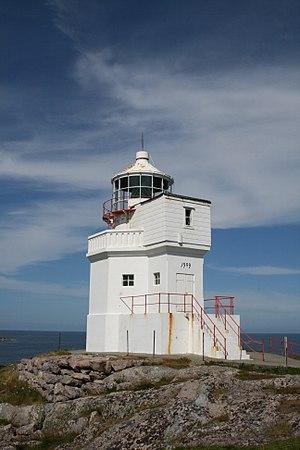
Le phare de Sula est un phare côtier de la commune de Frøya, dans le comté et la région de Trøndelag. Il est géré par l'administration côtière norvégienne.